World Youth Day 2016

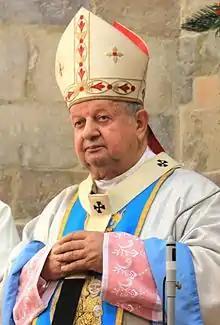
Archbishop of Kraków Cardinal Stanisław Dziwisz, head of the organisational committee and the coordination of the local preparations in Kraków, Poland

The Polish diocesan bishops (ordinaries) decided on 26 August 2013 during their meeting in Czestochowa to form the Polish Organizing Committee for the Papal Apostolic Journey WYD 2016. Cardinal Stanisław Dziwisz was elected as head of the committee and the coordination of the local preparations in Kraków are to be led by his auxiliary bishop Damian Muskus. The organising committee consists also of Archbishop Józef Michalik, President of the Polish Bishops Conference, Archbishop Emeritus Józef Kowalczyk of the Roman Catholic Archdiocese of Gniezno (the former Primate of Poland), Cardinal Kazimierz Nycz of the Roman Catholic Archdiocese of Warsaw, Archbishop Stanisław Gądecki of the Roman Catholic Archdiocese of Poznań, Archbishop Wacław Depo of the Roman Catholic Archdiocese of Czestochowa, Bishop Wojciech Polak, the Secretary of the Polish Bishops Conference and Bishop of the Roman Catholic Diocese of Radom, and Henryk Tomasik, the National Coordinator for Pastoral Care for the Youth. In the near future several working committees are expected to be formed and in every Polish diocese the official coordinators for WYD plan to be soon nominated.